Bideford Art School

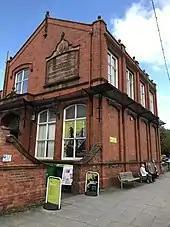
Front of the former art school

The former Bideford Art School is now a listed building. The builder and architect was George Malam Wilson (1855-1917) of Bideford. Built of red brick with a slate roof and parapeted gable ends, the building is on an L-shaped plan with the former classrooms to the north and east and the main entrance on the south side opening onto a small courtyard with the original office/Master's house.